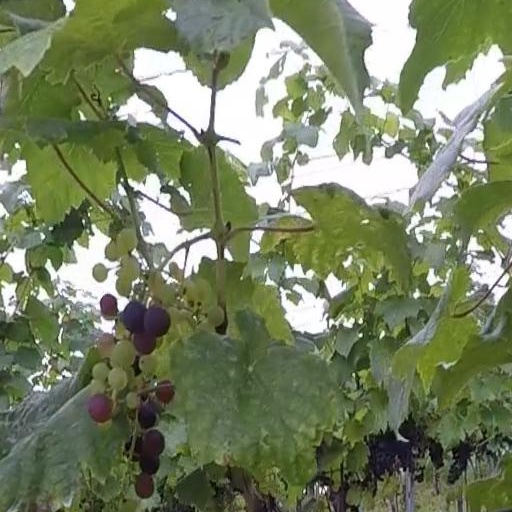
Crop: grape